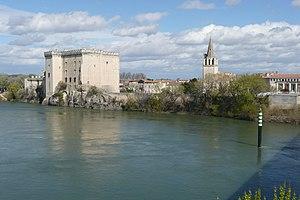
Vue sur le château et l'église depuis le milieu du Rhône (sur le pont) (la ville est Tarascon).